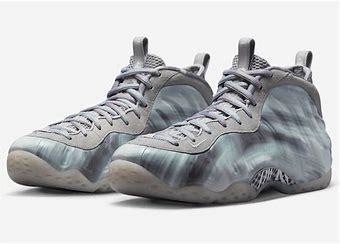
Brand: Nike
Model: Air Foamposite One